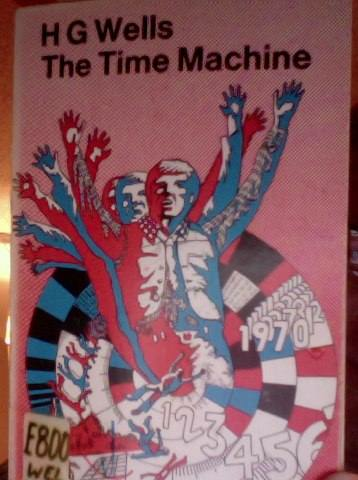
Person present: Yes